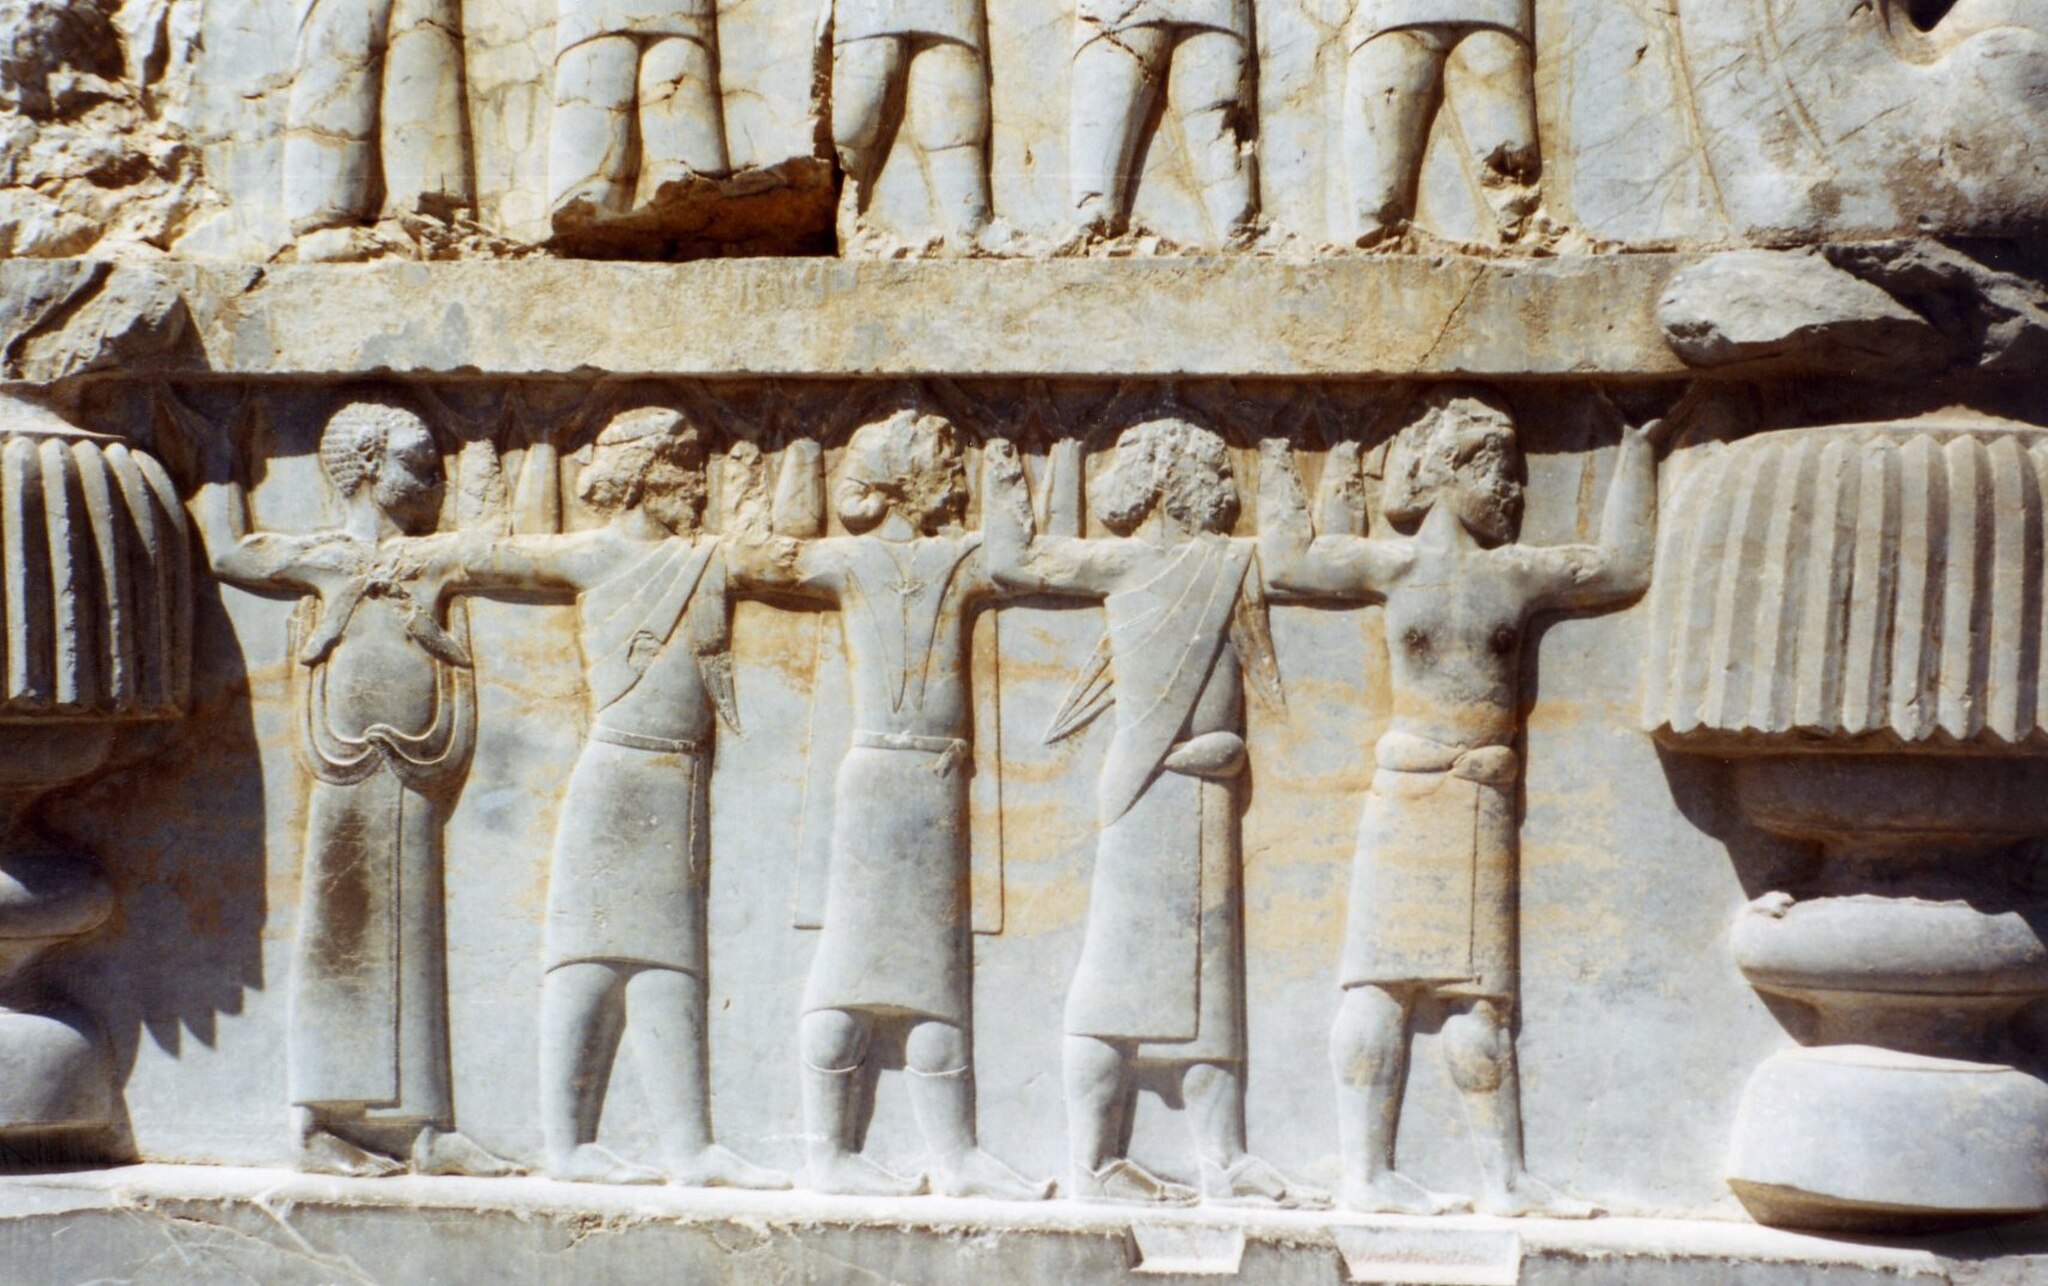
Title: Persepolis relief tripylon bas
Description: Relief from the One Hundred Column Hall Picture taken by myself in persepolis, Iran April 2006. ! Hall of Hundred columns, southwestern gate
Date: 11 November 2006 (original upload date)
Categories: Files with no machine-readable source, Self-published work, PD-self, Assumed own work, 2006 in Persepolis, Southern portals of Hall of hundred columns